Demetrius Atsalis

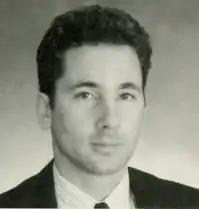
Portrait of Demetrius J. Atsalis

Demetrius J. Atsalis (born March 31, 1964, in Hyannis, Massachusetts) is a Democratic Party politician who represented the 2nd Barnstable District in the Massachusetts House of Representatives from 1999 to 2013.